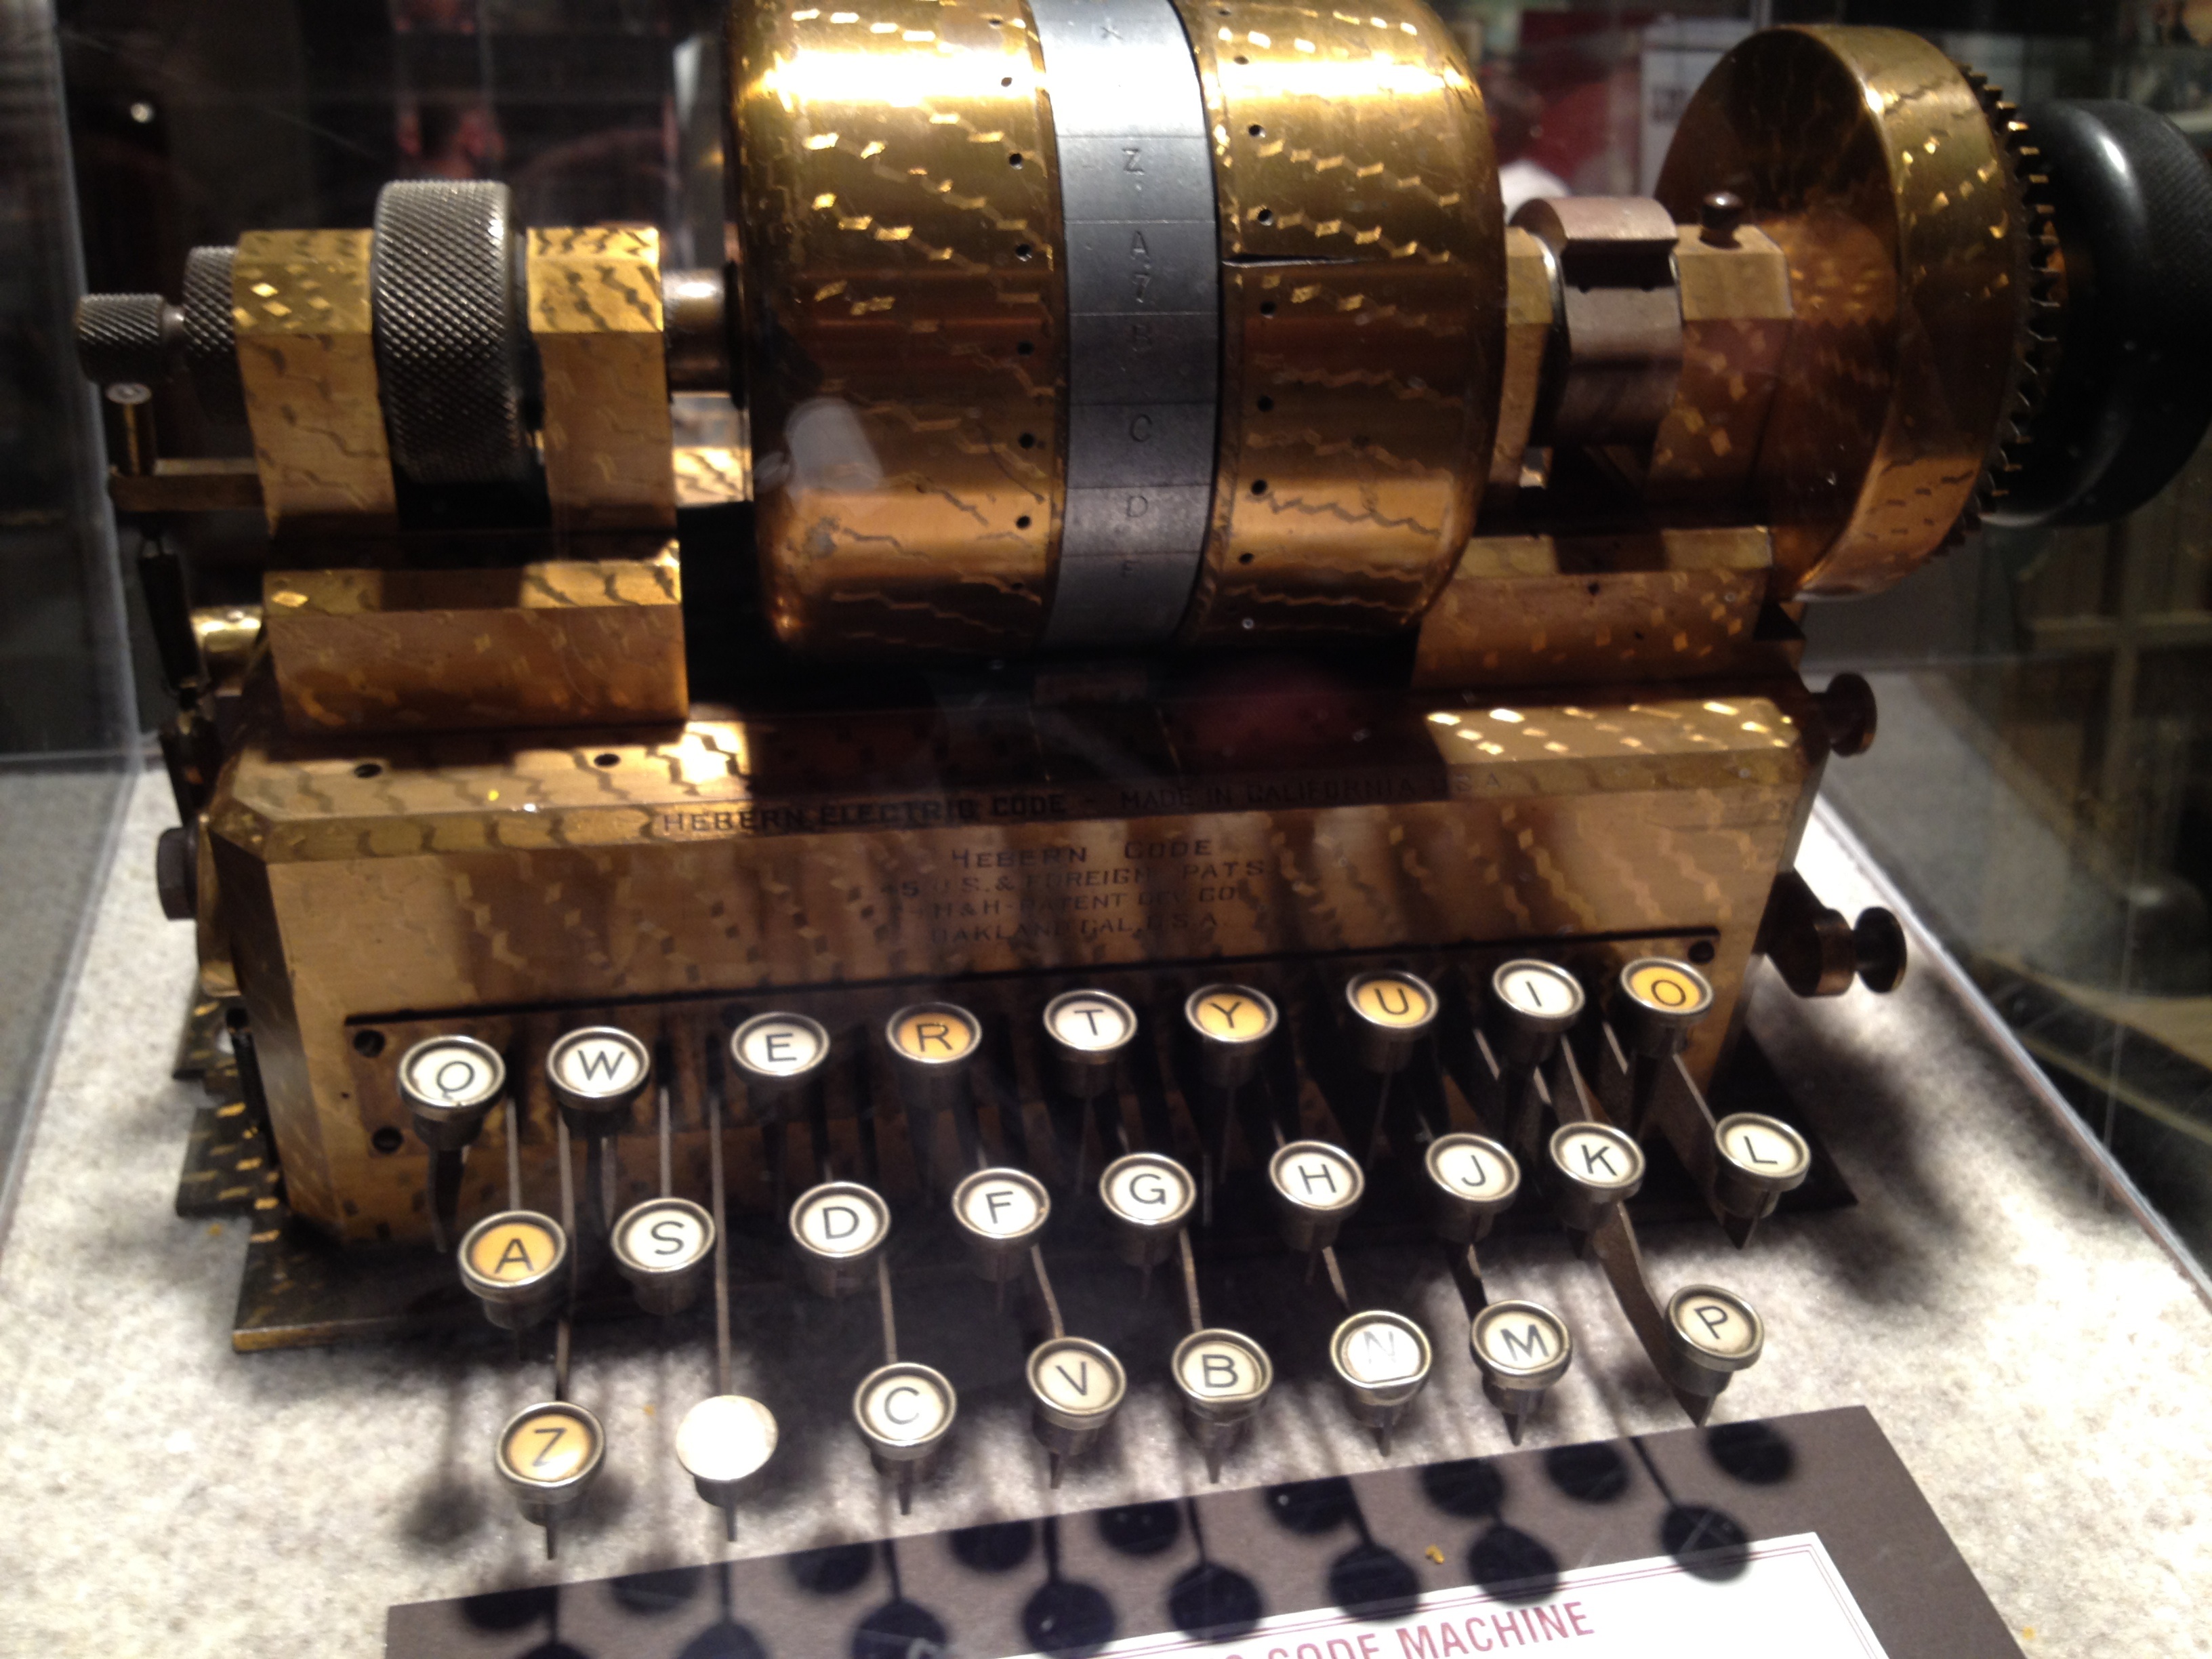
typewriter, machine, cryptologicmuseum, man made object, machine tool, office equipment